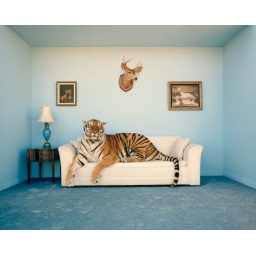
Tiger on sofa under animal trophy